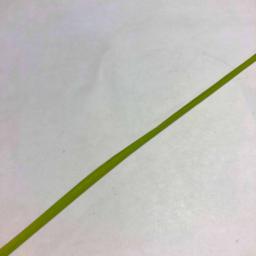
Label: Rice___Healthy